Lekhayude Maranam Oru Flashback

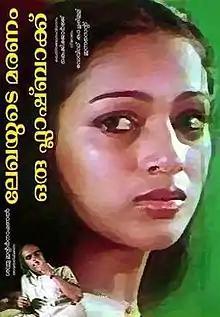
Poster

Lekhayude Maranam Oru Flashback is a 1983 Malayalam-language film by K. G. George and produced by Innocent. The film was controversial because of the protagonist's similarities to the actress Shoba, whose suicide was highly publicized. In his biography, even though KG George admits that his inspiration to make the movie was indeed the suicide of Shobha, he says that more importantly it was his long-time dream to make a cinema about 'cinema', which had never been tried before in the Malayalam industry at the time.